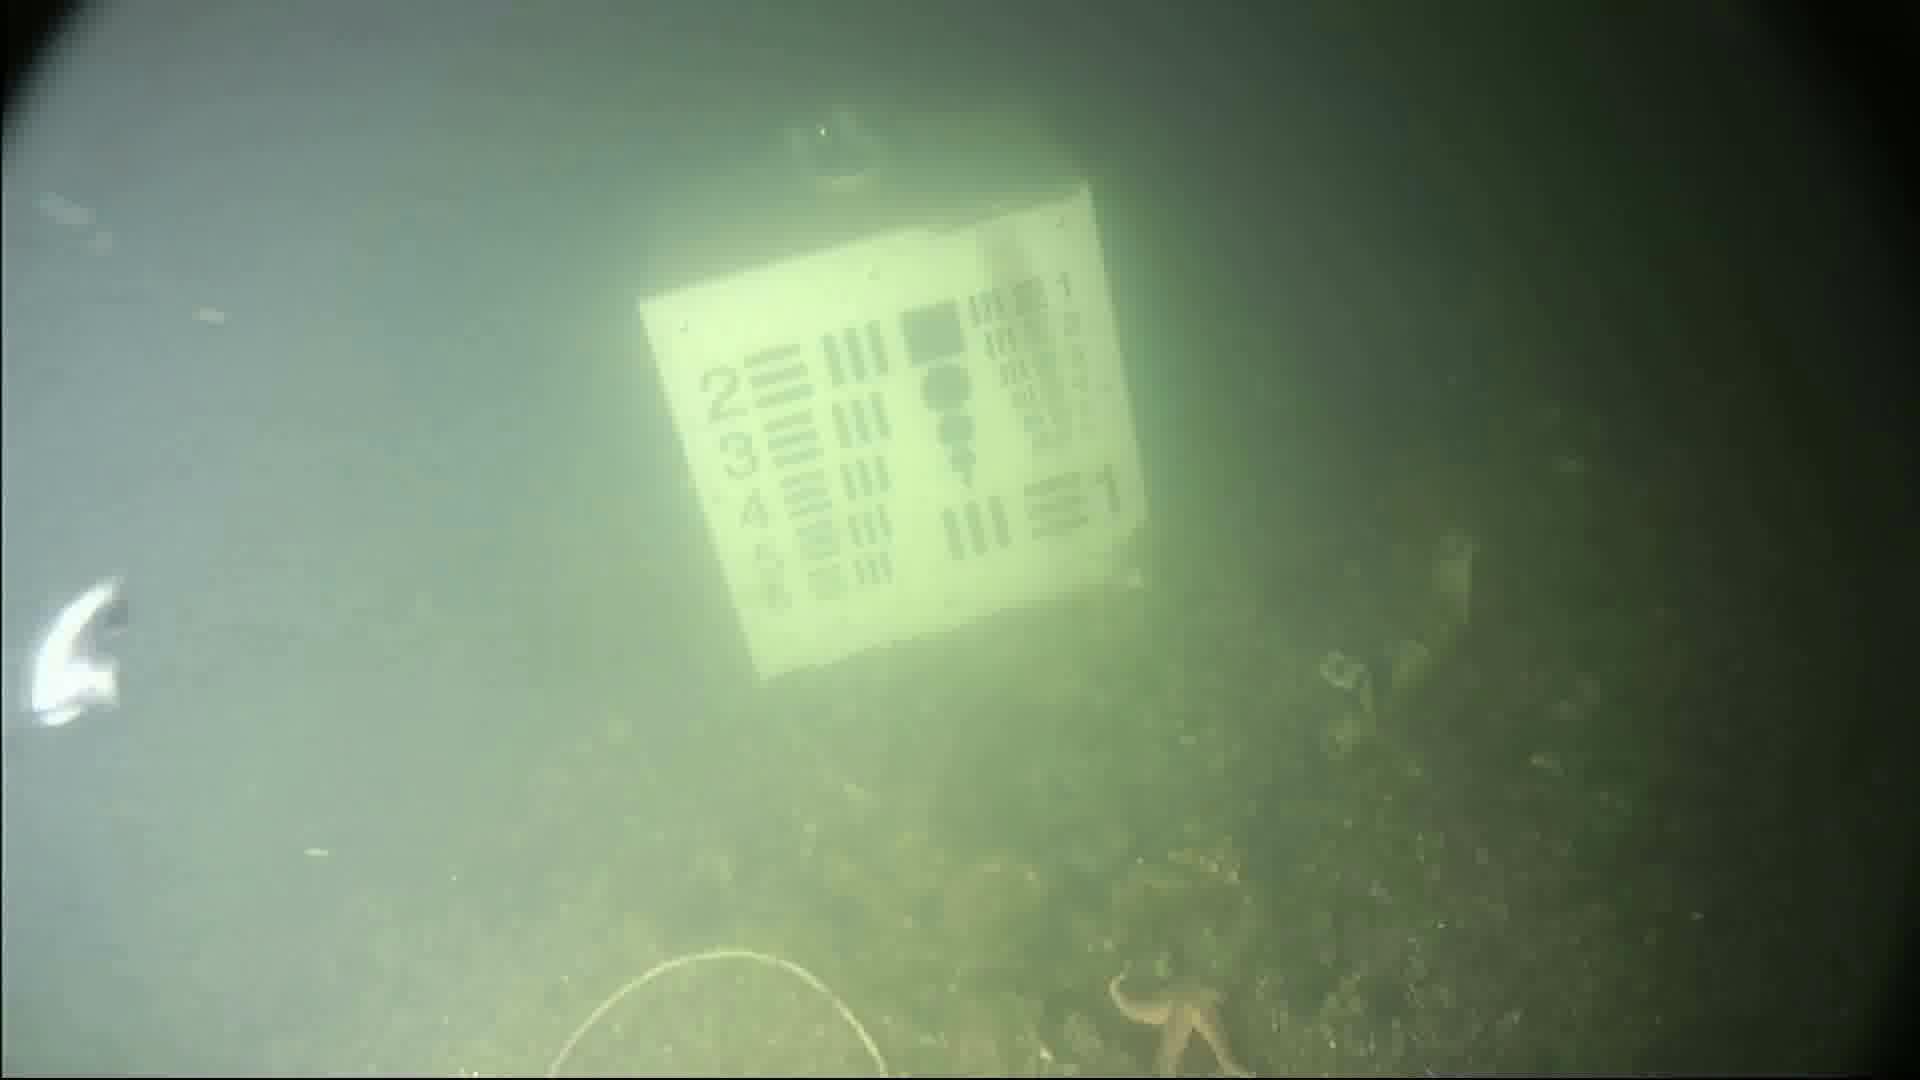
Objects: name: starfish
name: small_fish